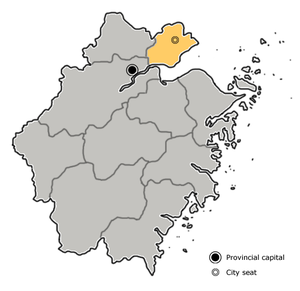
Jiaxing est une ville du nord de la province du Zhejiang en Chine. La population de la ville était de 1 201 900 habitants en 2010, tandis que la préfecture comptait 4,5 millions d'habitants.